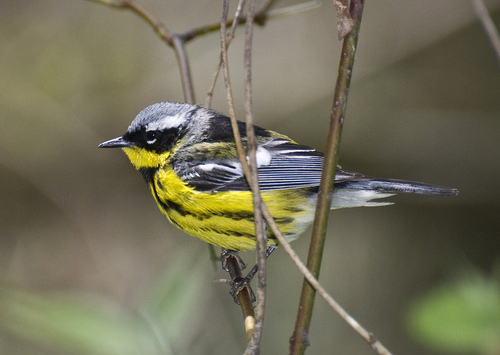
this bird has a yellow belly, black feathers, white crown and a small black beak.
this is a bird with a yellow belly, black wing and a grey crown.
the black head and nape of this bird, accented by a white brow, are contrasted by its yellow breast and belly.
this small yellow and white bird features a vivid belly area and a small, gray beak.
this colorful bird has a black crown & nape, a white eyebrow, and a yellow & black stripped belly, breast and throat.
this bird has feathers that are blue and has a yellow and black belly
this bird has wings that are black and has a yellow bellya small bird with a bright yellow belly, long retrices, a white crown and a black cheek patch.
this bird has wings that are blue and has a yellow bellty
this bird has a yellow belly with black markings and a short beak.
Species: Magnolia Warbler